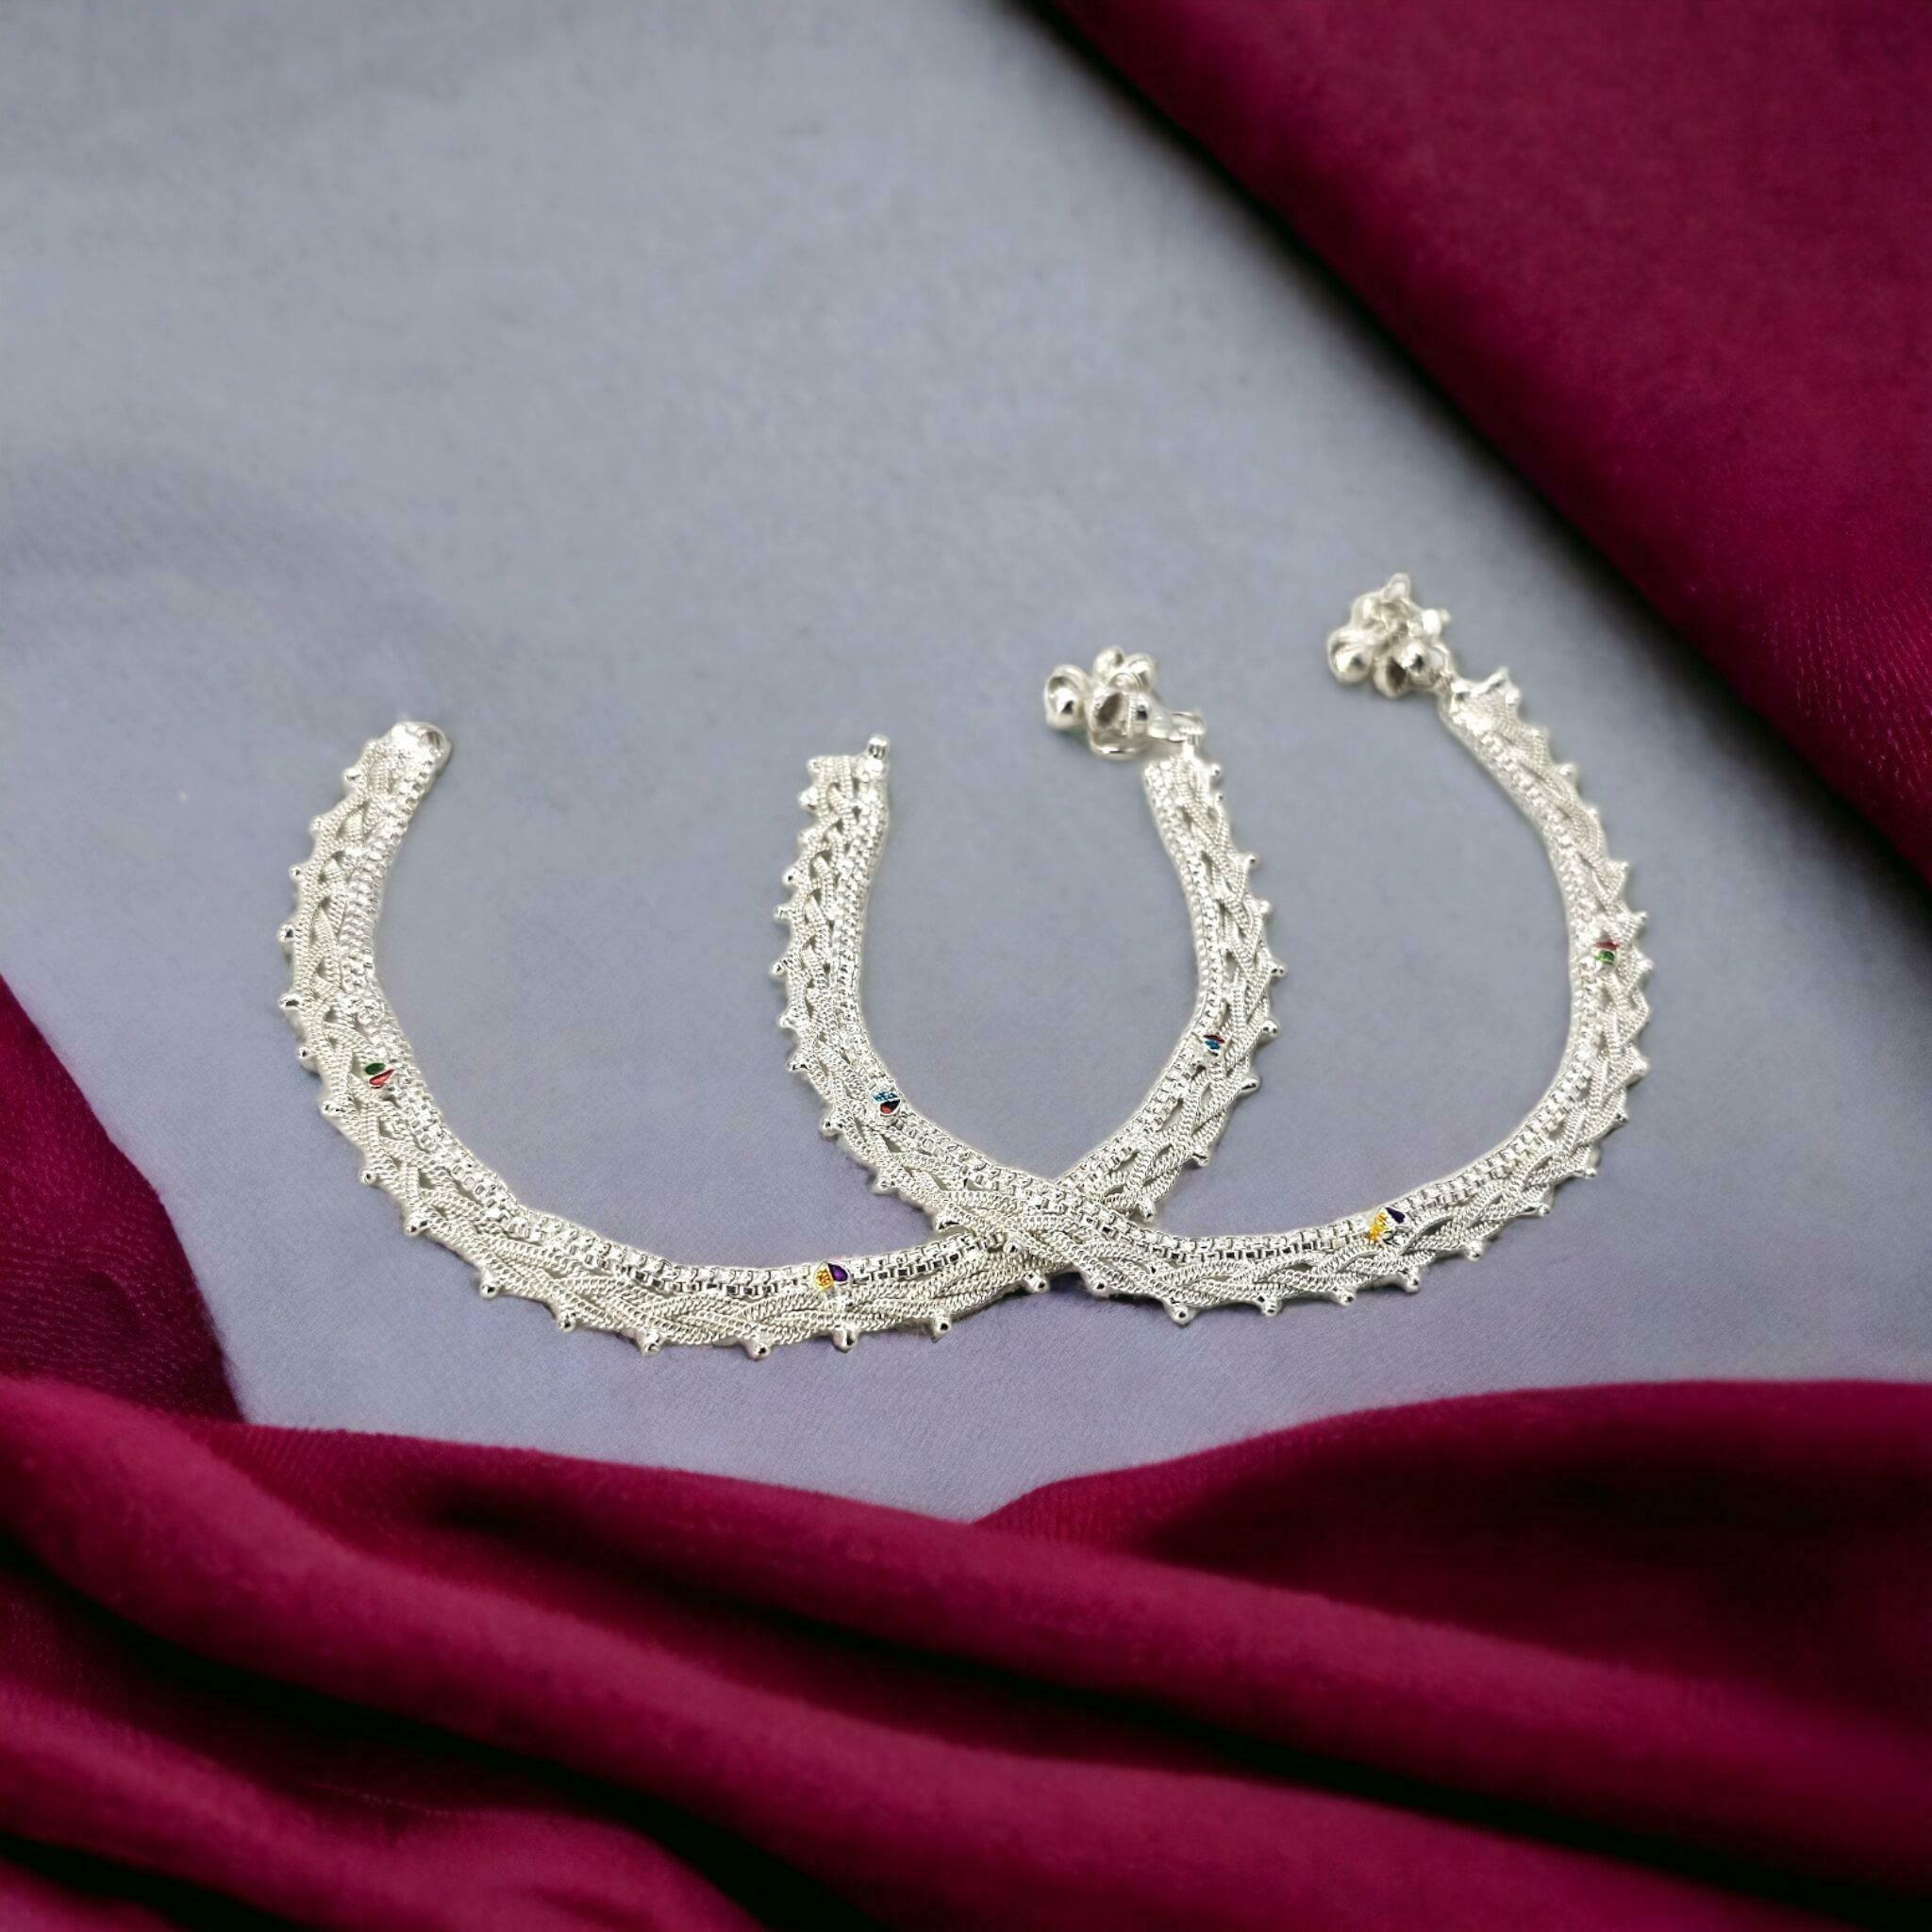
BR Ornaments A385 Alloy Anklet (Pack of 2)
Type: Anklet
Brand: BR Ornaments
Price: Rs. 289
 This silver anklet looks good with all indian outfitsor traditional outfits suitable girls and women of all ages. grab this pair of anklets, you will feel stylish ankle and shining silver anklet will make beautiful, you must buy the sns traders anklets you will never go wrong with the latest design, fancy anklets in silver jewellery.